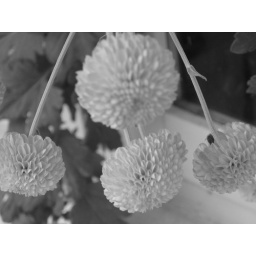
orange flowers in BW